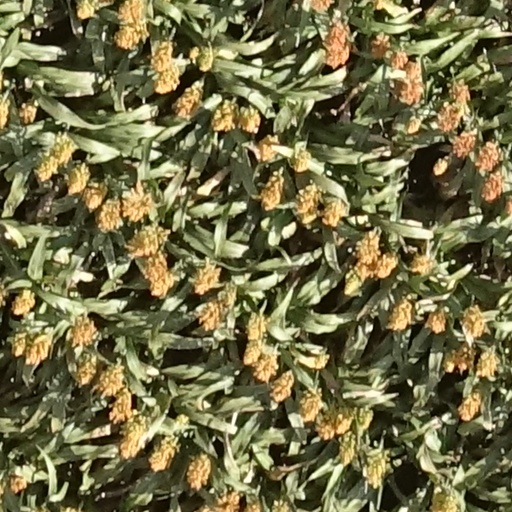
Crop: sorghum